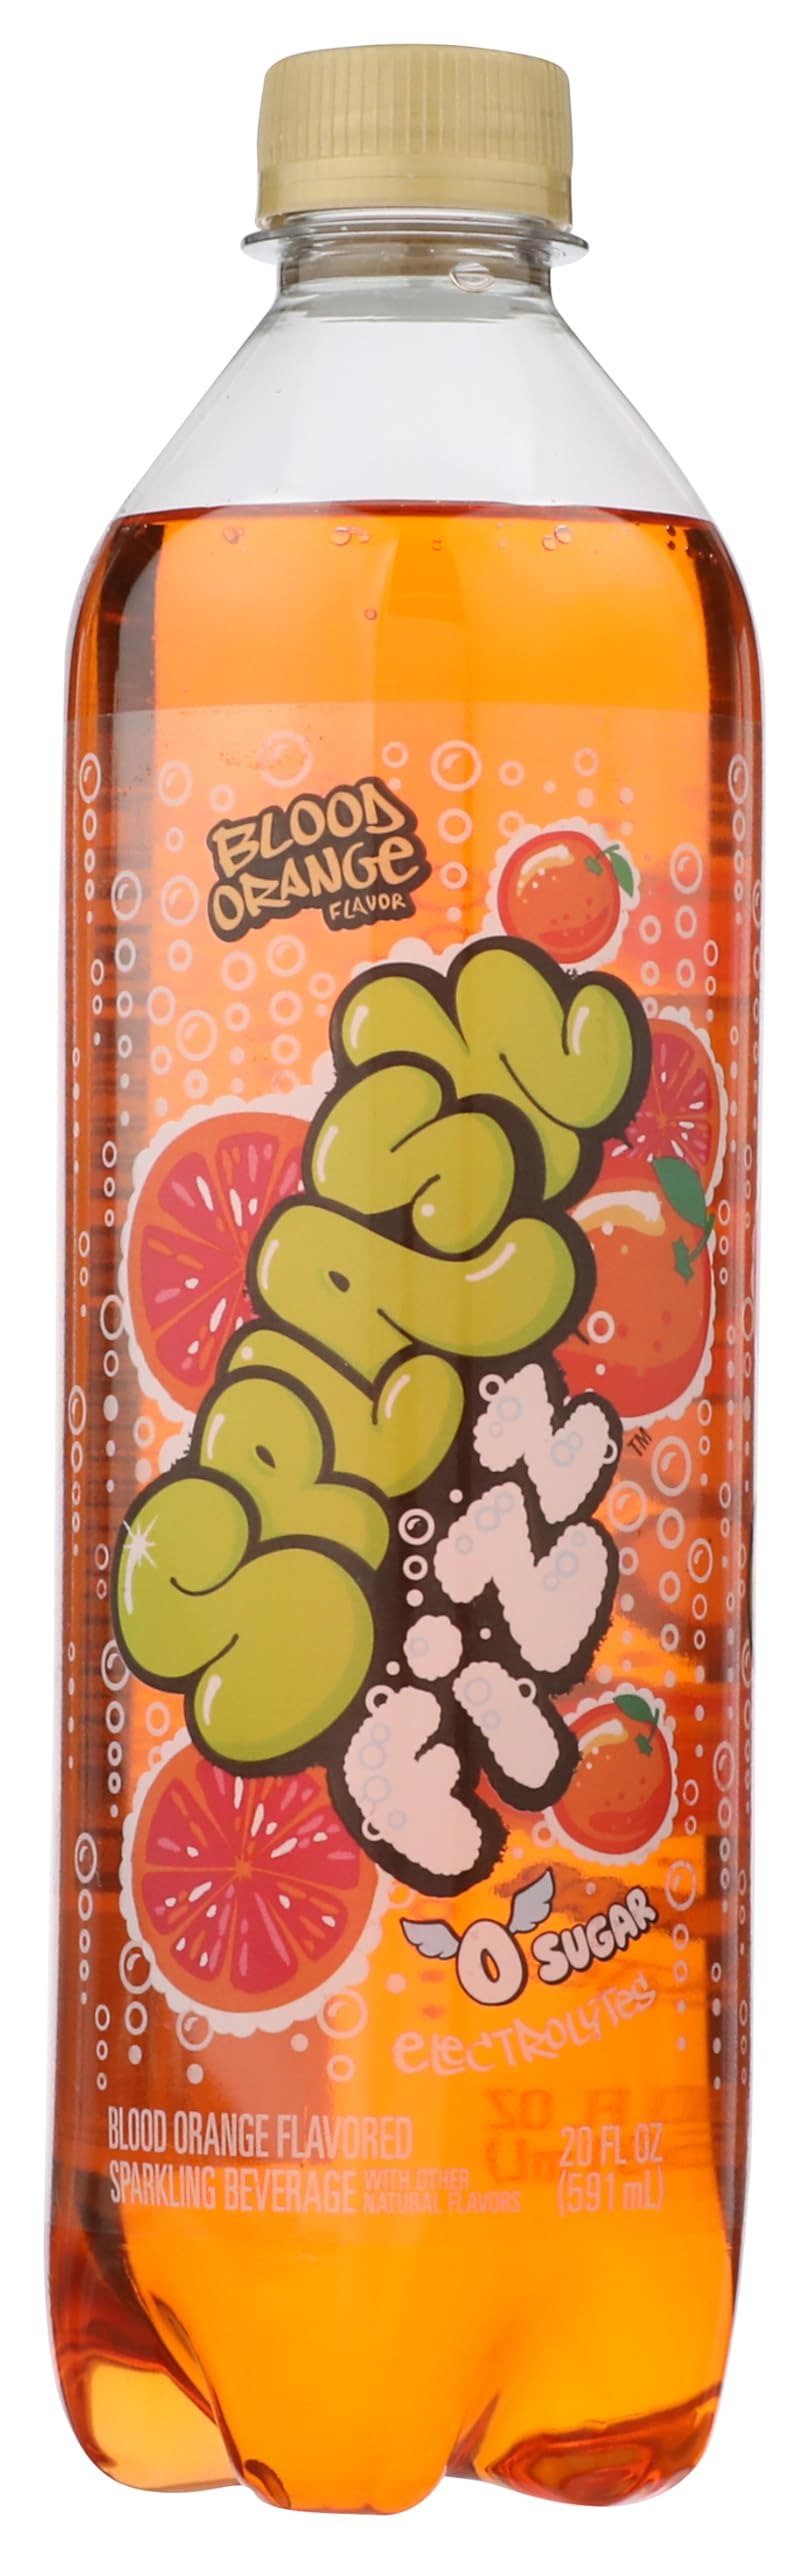
Item Name: Splash Fizz, Sparkling Water Beverage, Blood Orange Flavor, 20 Fl Oz Plastic Bottle
Bullet Point 1: HYDRATION THAT POPS: Each 20 fl oz Splash Fizz water bottle provides a colorful burst of sparkling flavorful refreshment to liven up your day
Bullet Point 2: ENJOY THE VIBRANT, CITRUSY FLAVORS OF BLOOD ORANGE: Sparkling Water Beverage bursting with the bold flavors of blood orange for citrusy refreshment throughout the day
Bullet Point 3: BRIGHT BUBBLES WITH BOLD FRUIT FLAVORS: For sparkling fun, anytime, anywhere
Bullet Point 4: 0 SUGAR WITH ELECTROLYTES: The smart alternative to sugary beverages
Bullet Point 5: FLAVORFUL FUN ON THE GO: Enjoy a burst of flavor on the way to work, liven up your lunch, or add a sparkle to your get-togethers
Value: 20.0
Unit: Fl Oz

Price: 1.28